Giuseppe Conte

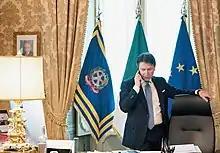
Conte in the Prime Minister's office, 2020

On 28 February 2021, after a few days from the end of his premiership, Conte joined the Five Star Movement (M5S). In later February, the founder and so-called Guarantor of the M5S, Beppe Grillo, gave Conte the task of writing a new party statute and announced that Conte would become the new political leader. In the following months, however, tensions grew between the two politicians. In June, Grillo accused Conte of aiming at creating a one-man party and of being "without a political vision". The former prime minister threatened to found his own political movement, stating that Grillo "can not stop this useful political project". In July 2021, Conte and Grillo found a compromise on the new statute and leadership elections were called on 5 August. On 4 August, party members largely approved the new statute with 87.6% of votes. On the following day, Conte easily won the election with 92.8% of votes, becoming the party's new president.